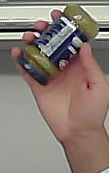
Product: barilla_pesto